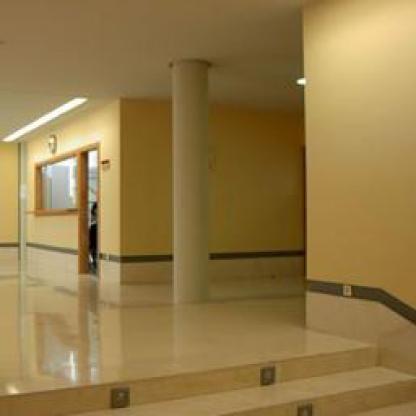
Scene: Indoor